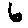
Label: 6